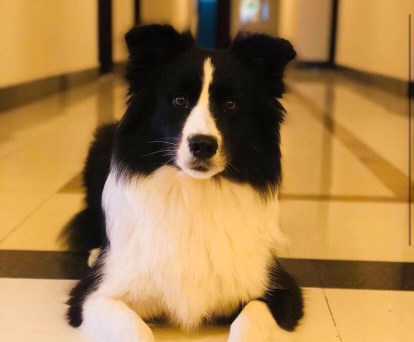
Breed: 2594-n000109-Border_collie